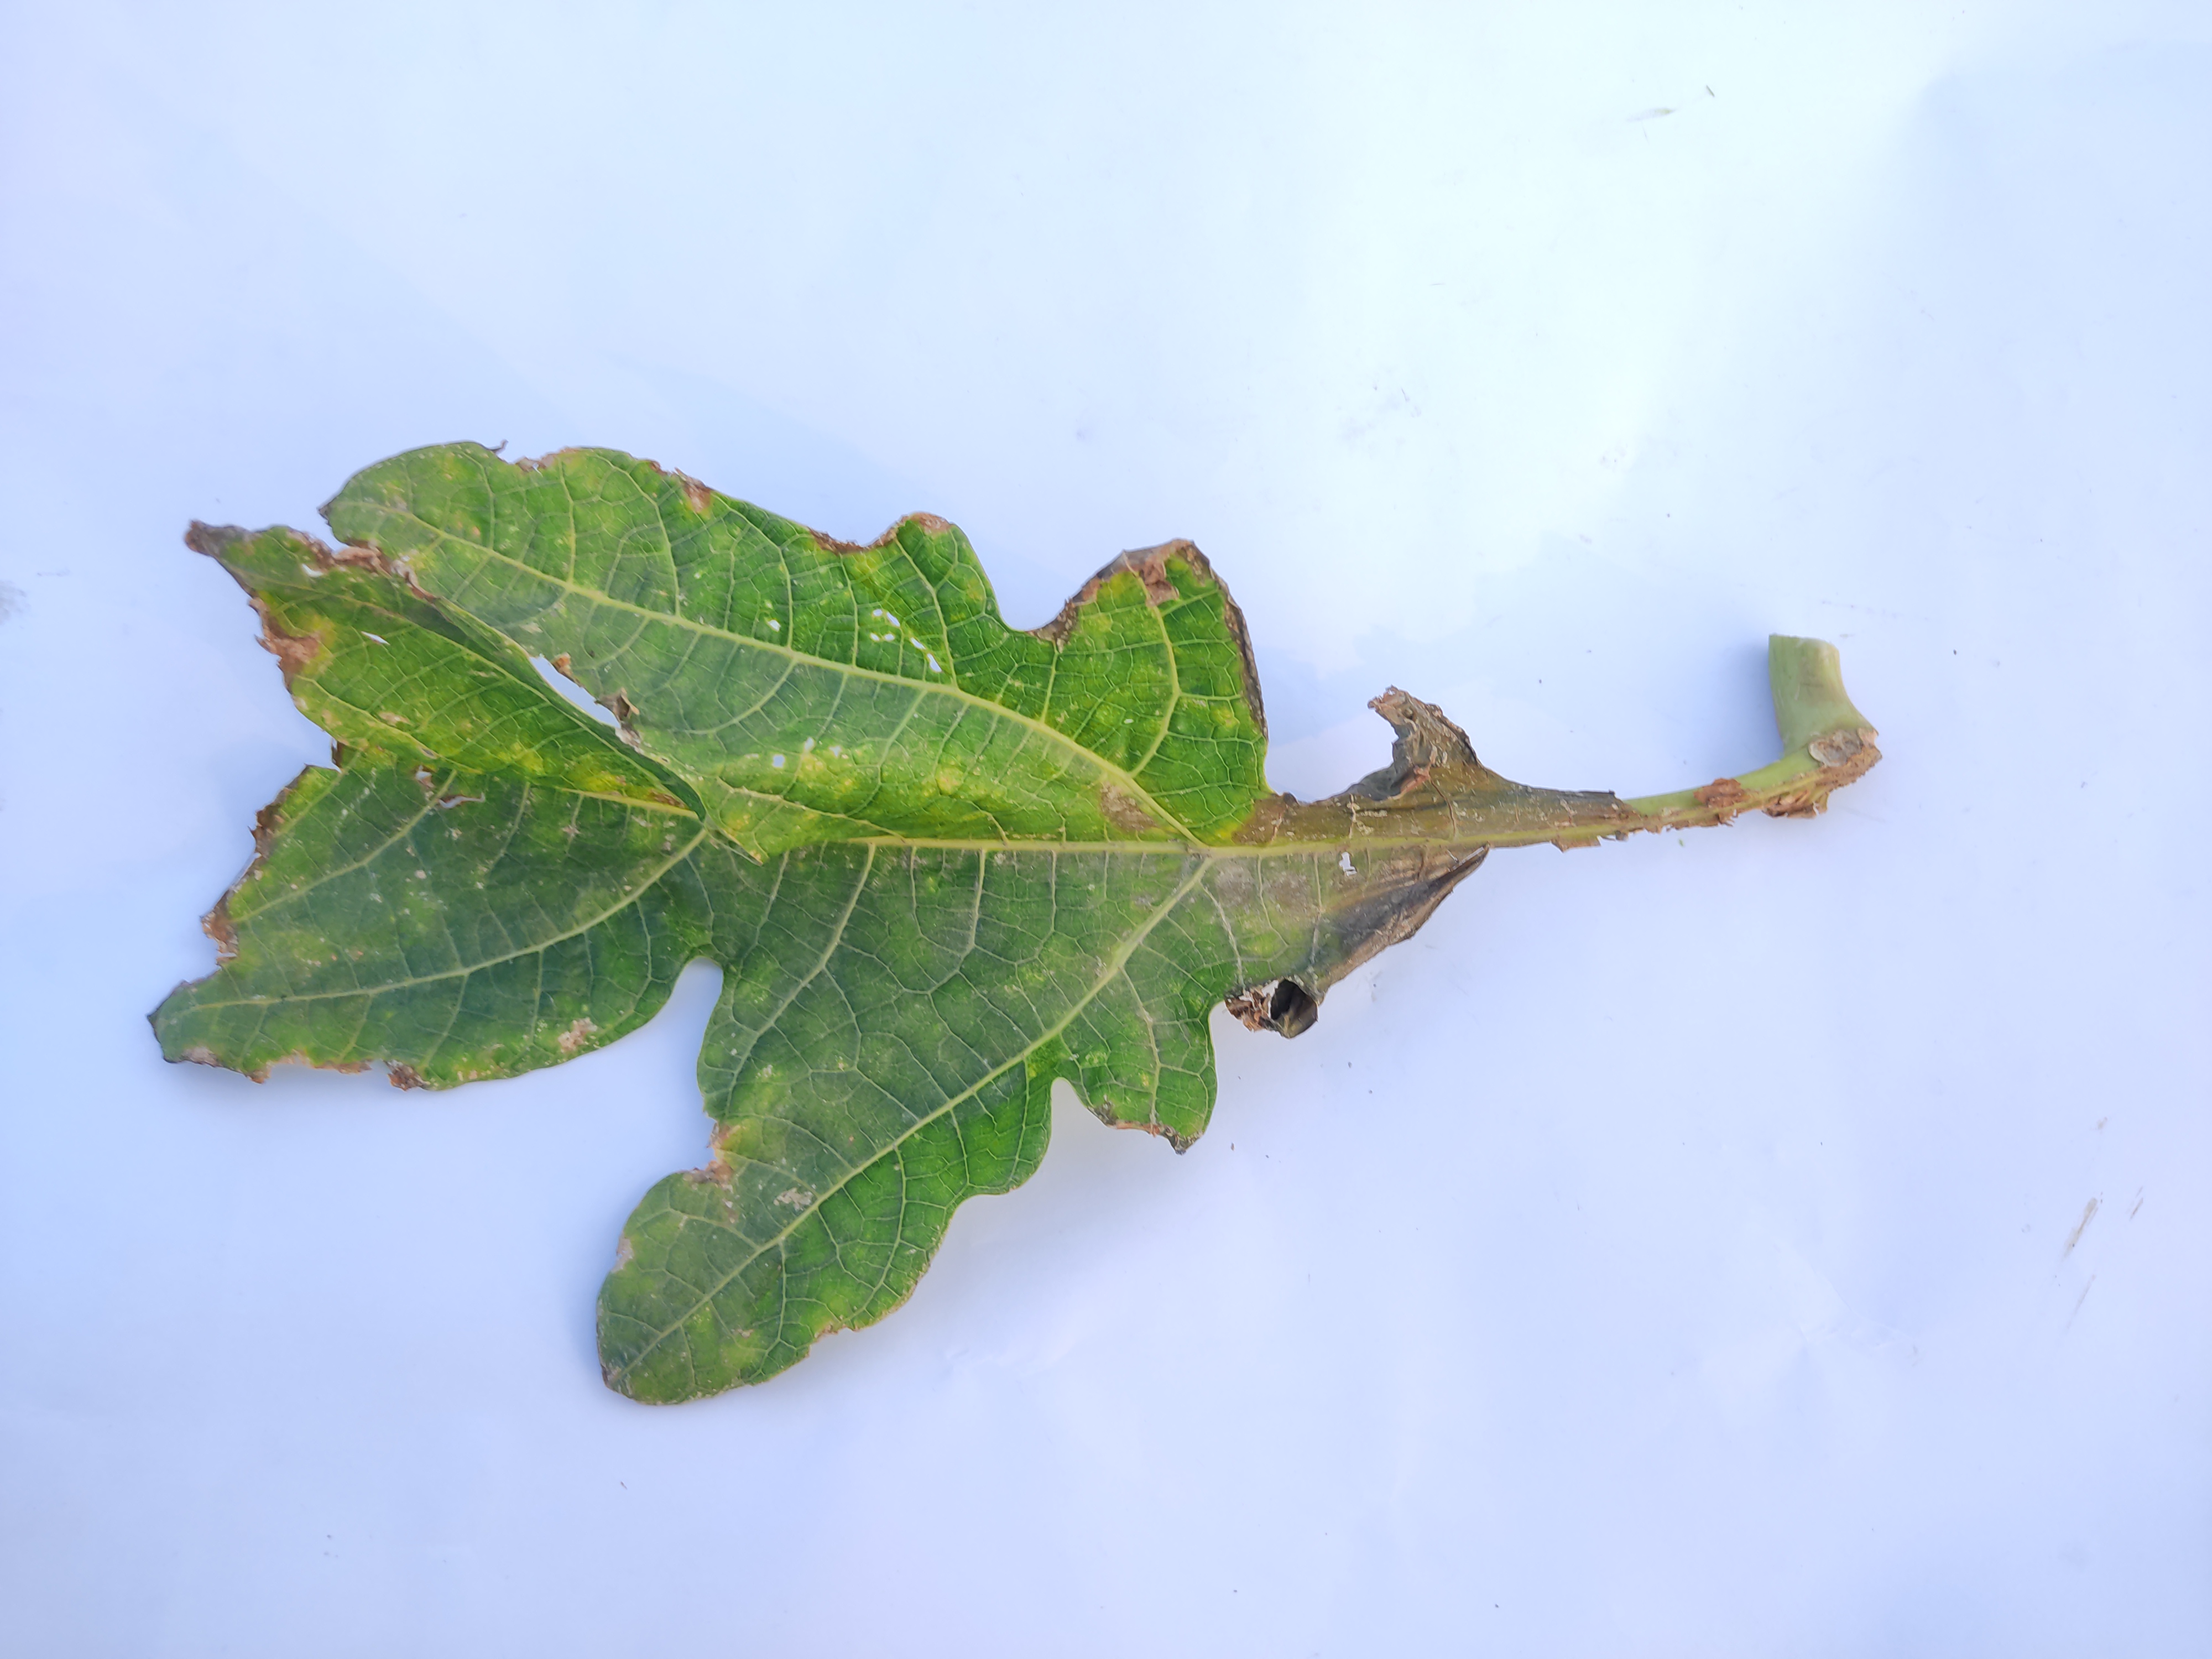
Label: Mite Disease